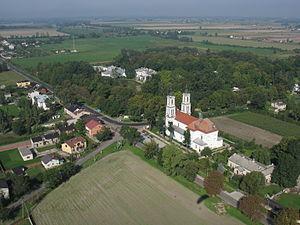
Szymanów [ʂɨˈmanuf] est un village polonais de la gmina de Teresin dans le powiat de Sochaczew et dans la voïvodie de Mazovie.